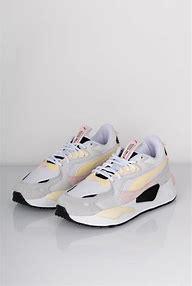
Brand: Puma
Model: Rs Z